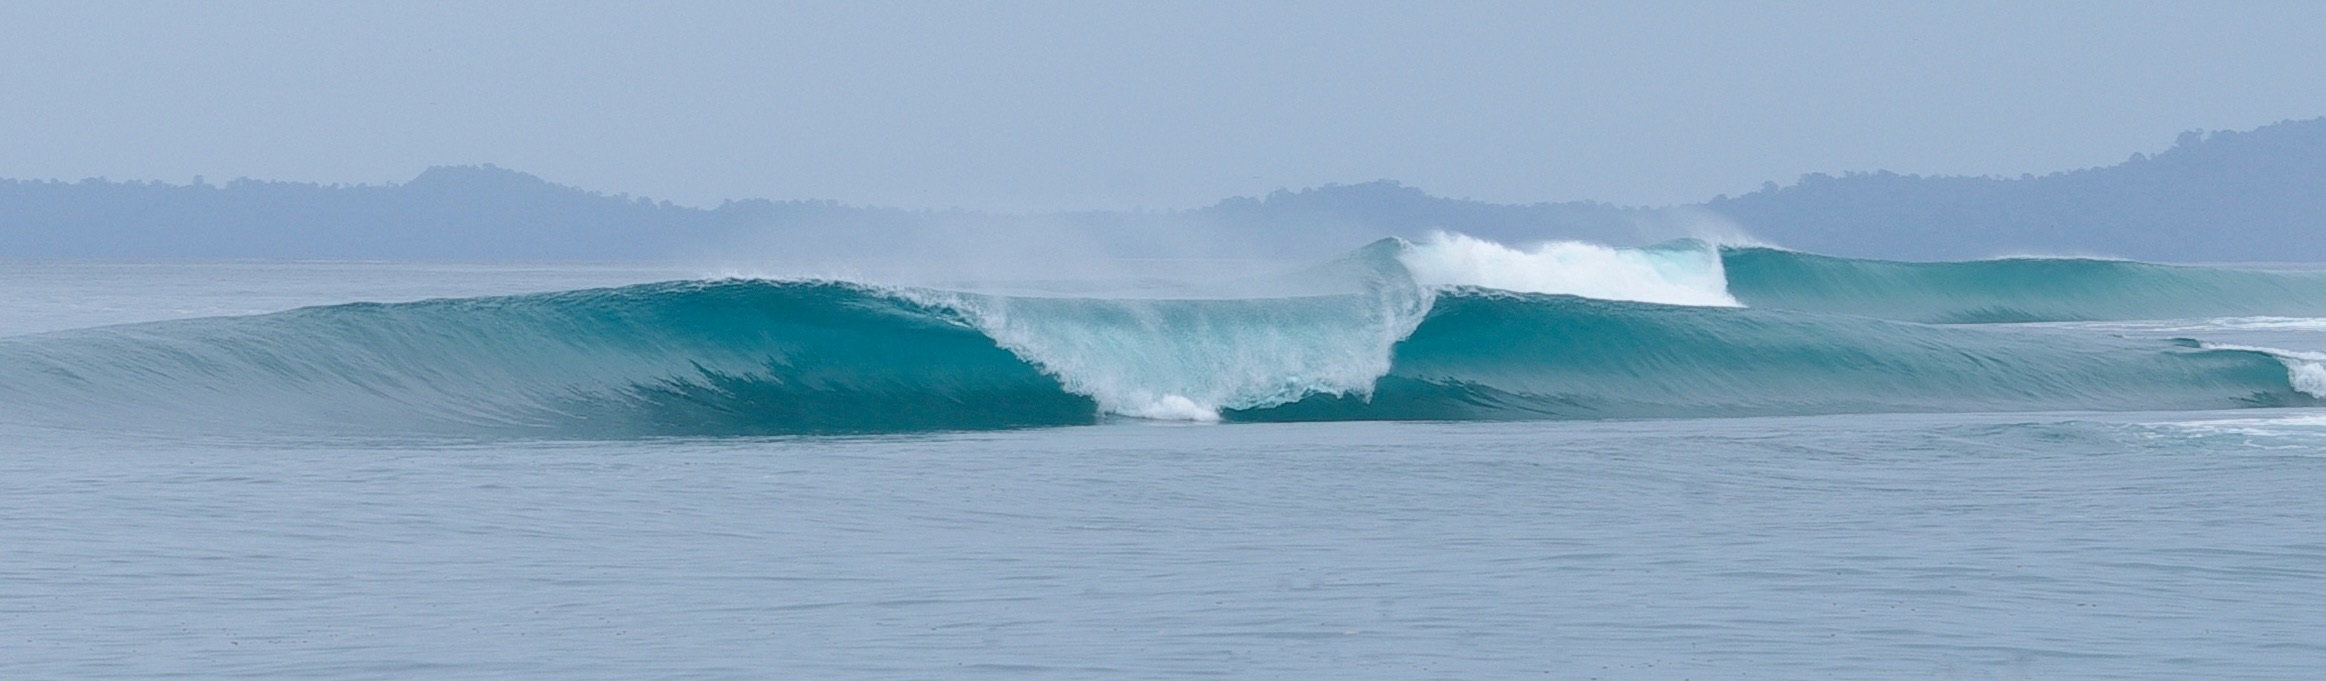
wave, ice, surf, iceberg, indonesia, arctic ocean, wind wave, sea ice, polar ice cap